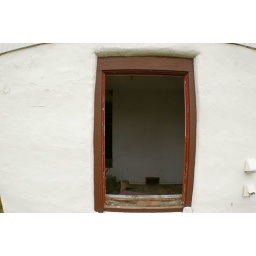
red trimmed window in white stucco wall